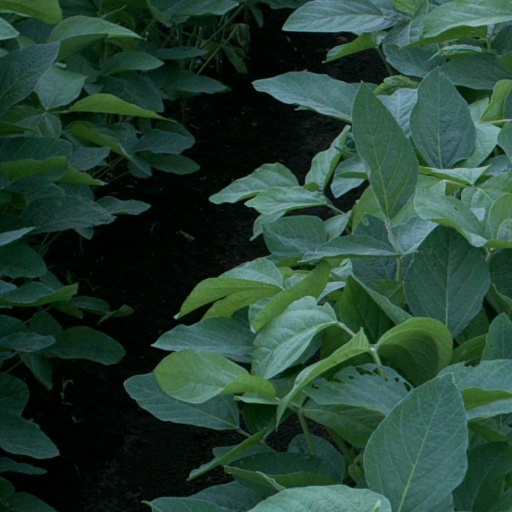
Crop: soybean